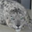
Label: leopard